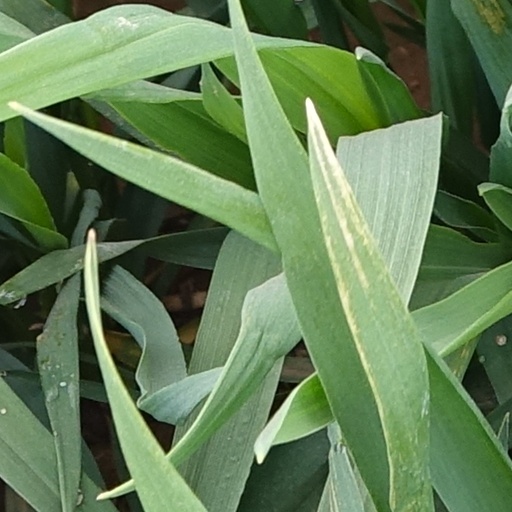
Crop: wheat